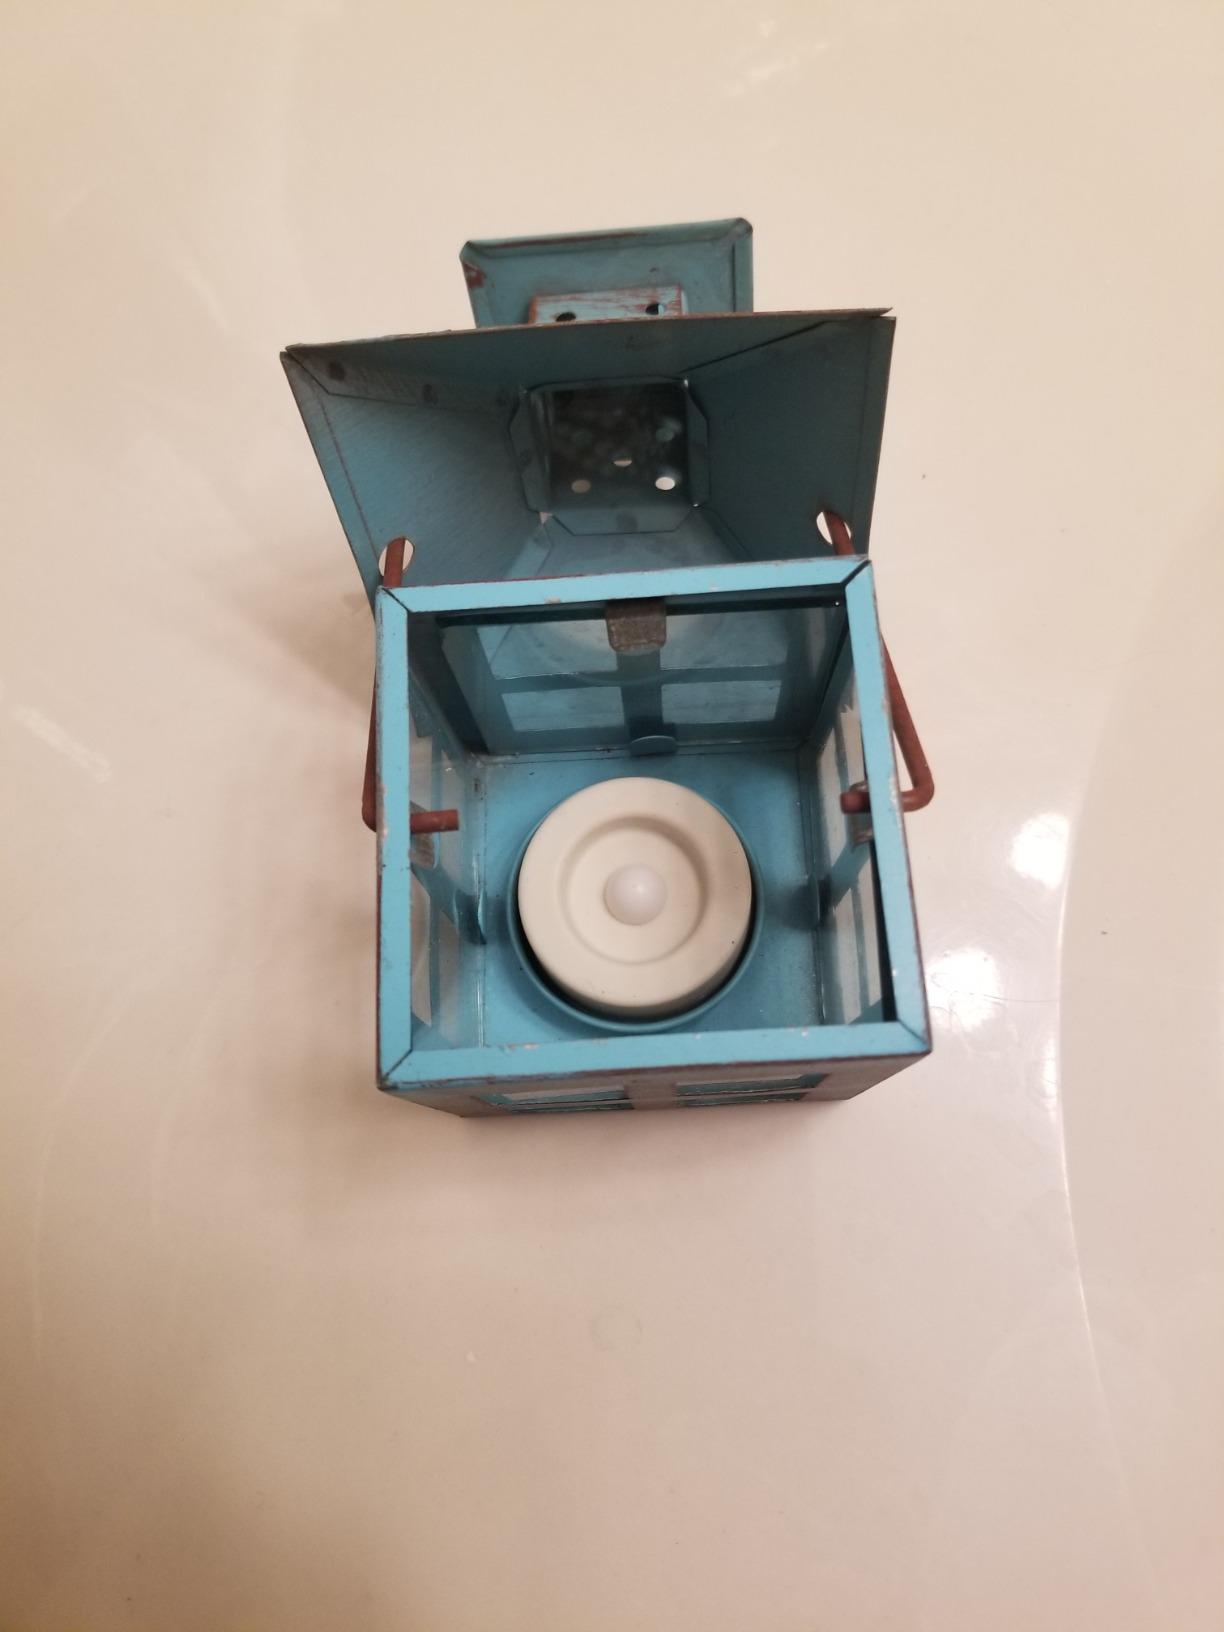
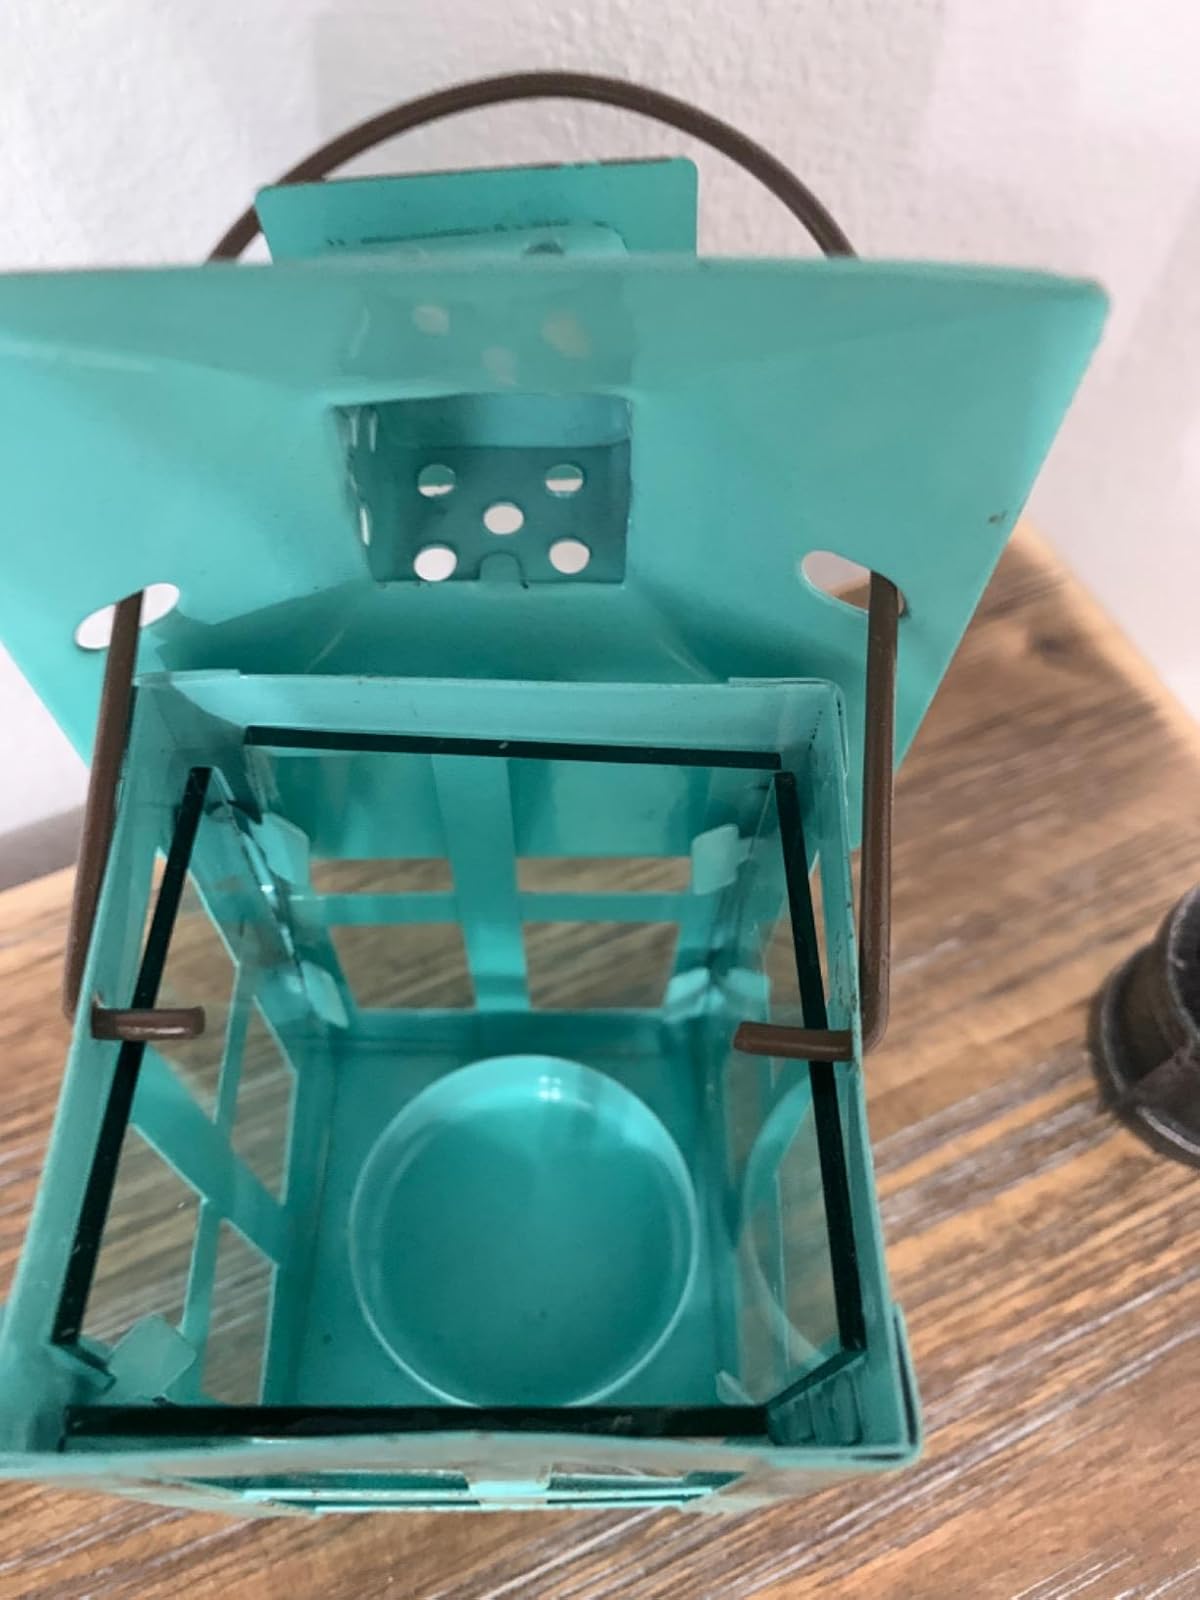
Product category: lantern
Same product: yes